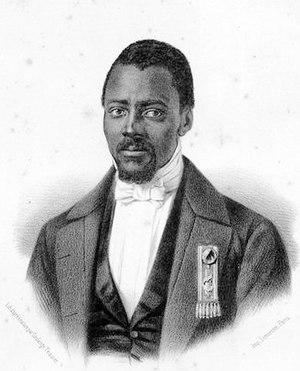
La Guadeloupe, en créole guadeloupéen : Gwadloup, et en langues amérindiennes : Karukera, est une île française de l'archipel des Antilles, en réalité un archipel composé de deux parties principales : la Grande-Terre à l'est et la Basse-Terre à l'ouest, séparées par un bras de mer « la Rivière-Salée ». La Guadeloupe est aussi par extension administrative un département français, une région mono-départementale de l'Outre-mer français et une région ultrapériphérique européenne, située dans les Caraïbes ; son code départemental officiel est le « 971 ». Elle est membre de l’OECS.